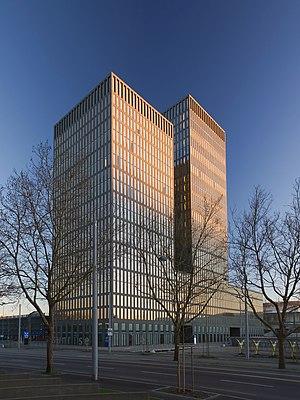
Sunrise Communications Group AG est une entreprise de télécommunications suisse. Elle est le deuxième opérateur de téléphonie mobile en Suisse, avec 25,9 % de parts de marché, derrière Swisscom mais devant Salt. Elle a été détenue jusqu'en 2015 par CVC Capital Partners, qui l'a acquise auprès du danois TDC en octobre 2010. Elle est connue pour son offre en téléphonie fixe, en fourniture d'accès à Internet et depuis sa fusion avec diAx en téléphonie mobile.